Agastheeswarar Temple

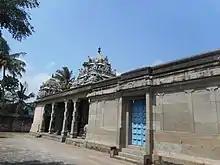

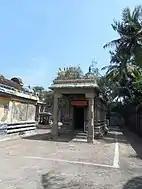

The recorded history of Agasthiyanpalli and the regions around it is found from the inscriptions in Agastheeswarar Temple and the Vedaranyeswarar Temple. The inscriptions date from the reign of Rajaraja Chola I (985–1014 CE), Rajendra Chola I (1012–1044 CE) and Kulothunga Chola I (1070–1120 CE) indicating various grants to the temple.